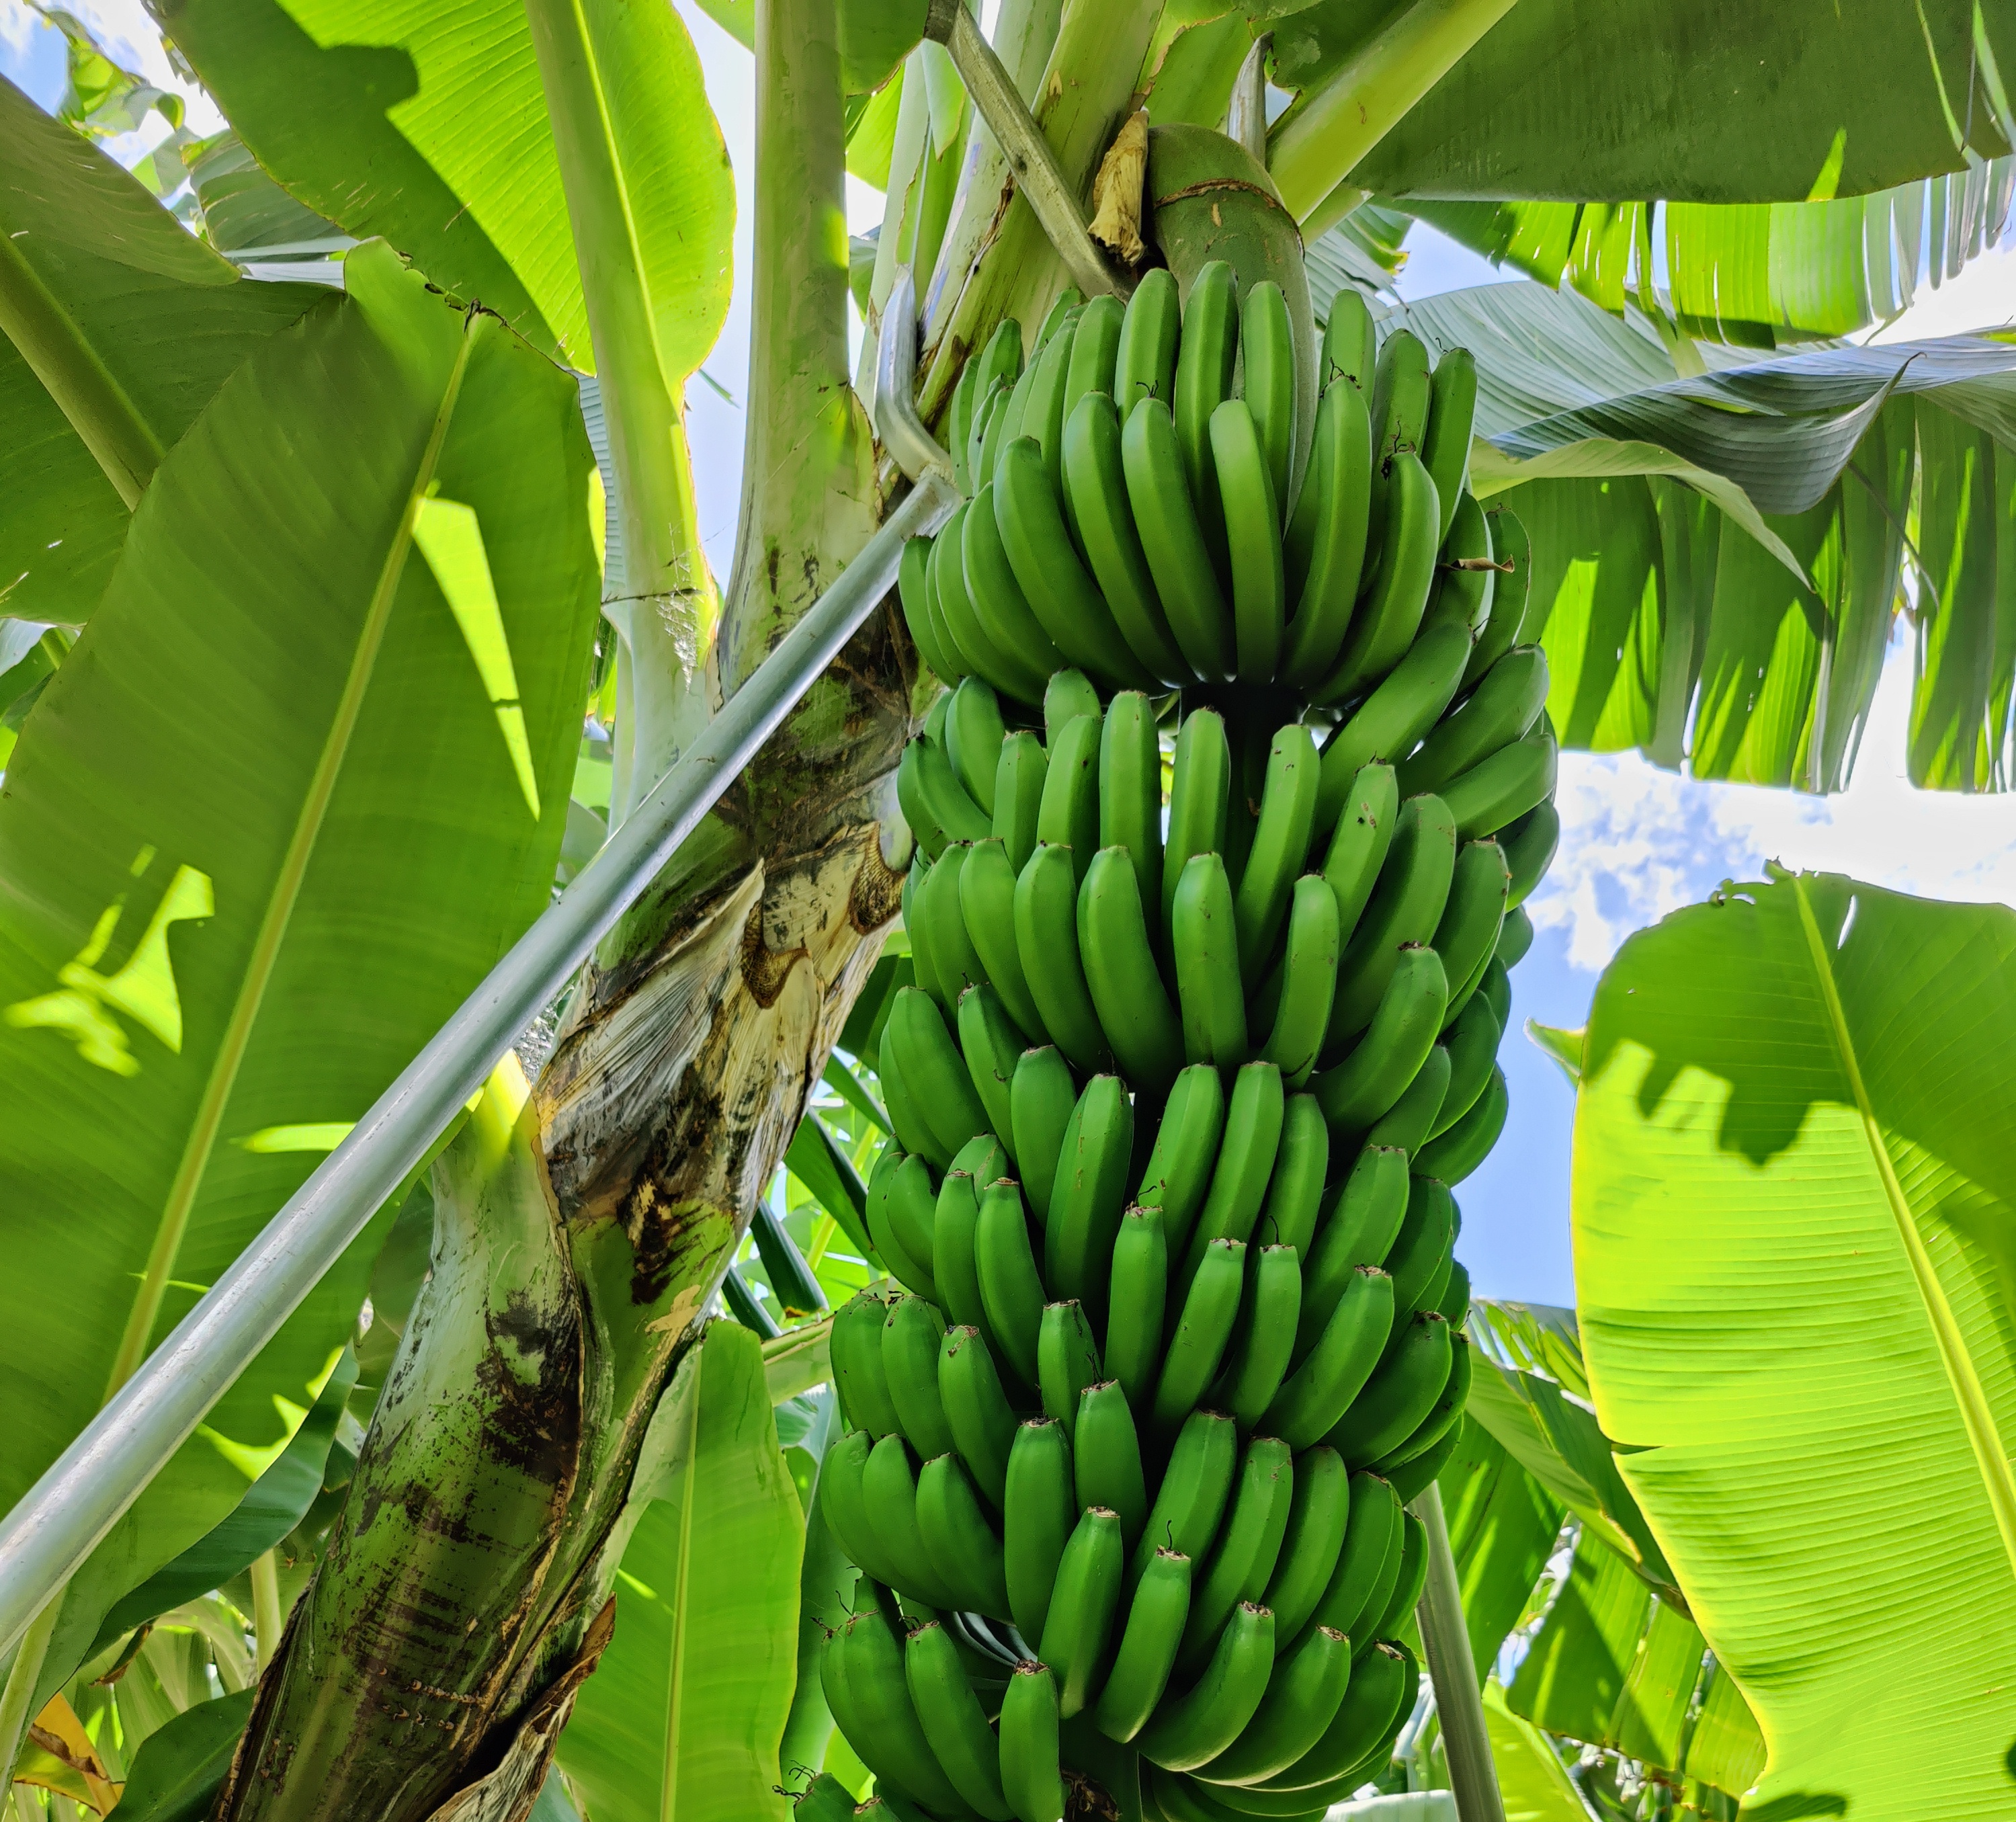
Label: Keep